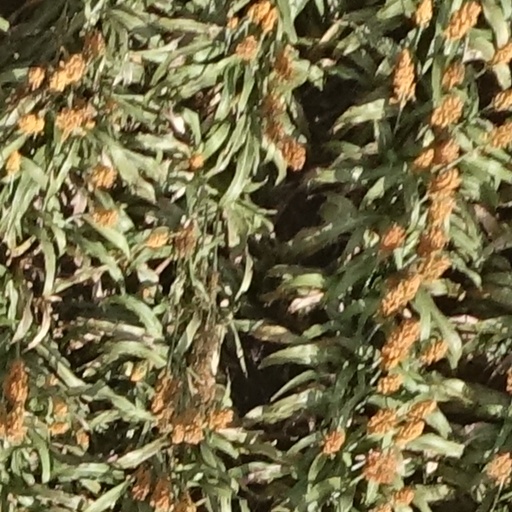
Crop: sorghum